Cabaret du Néant

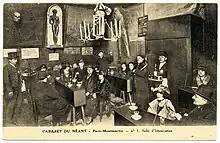
The Salle d'Intoxication (Intoxication Hall) at the "Cabaret du Néant" featuring coffin-shaped tables, and chandeliers made of human bones

Inside the cabaret, the patrons were led by a monk through a dark hall to the drinking area, where the waiters were dressed as undertakers. Presenters would then show paintings of people who would transform into skeletons. The monk also led the patrons into another room, where a member of the audience was invited to participate in a magic trick, by entering a coffin. The volunteer was subsequently wrapped in a white shroud, and apparently transformed into a skeleton, and then back into human form.